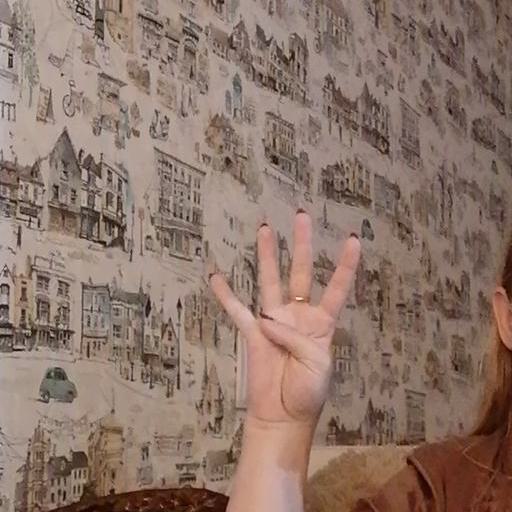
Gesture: four